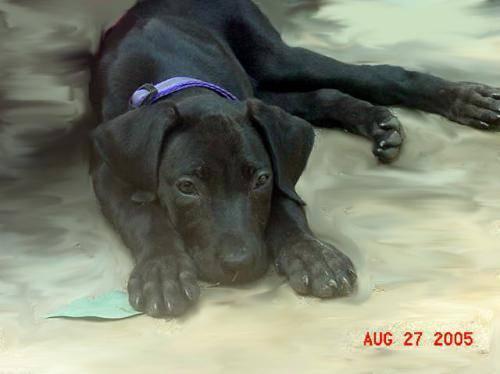
dog